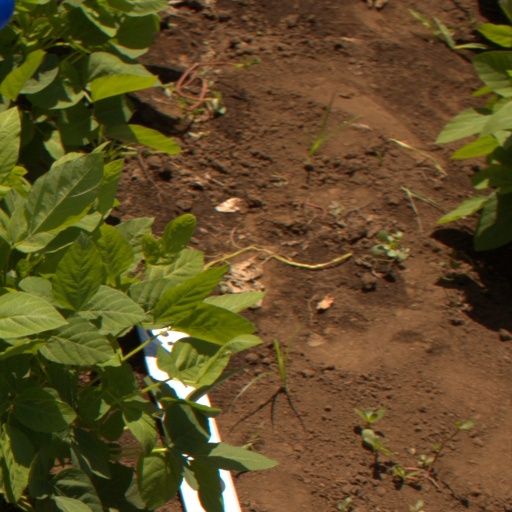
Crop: soybean